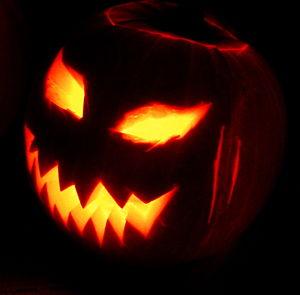
Halloween ou l'Halloween en français canadien, est une fête folklorique et païenne traditionnelle originaire des îles Anglos-Celtes célébrée dans la soirée du 31 octobre, veille de la fête chrétienne de la Toussaint. Son nom est une contraction de l'anglais All Hallows-Even qui signifie the eve of All Hallows' Day en anglais contemporain et peut se traduire comme « la veille de tous les saints » ou « la veillée de la Toussaint ».
Le 31 octobre est le 304ᵉ jour de l'année du calendrier grégorien, le 305ᵉ en cas d'année bissextile. Il reste 61 jours avant la fin de l'année.
John Carpenter [dʒɑn ˈkɑɹpəntɚ] est un réalisateur, scénariste, producteur et compositeur américain né le 16 janvier 1948 à Carthage, dans l'État de New York.
Halloween est une franchise de films d'horreur qui se compose principalement de onze films et de divers produits dérivés.